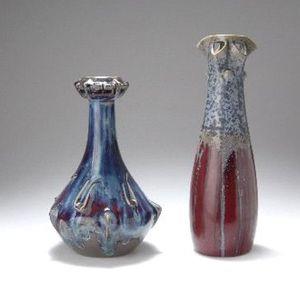
Paire de vases en grès, manufacture Fives Lille, Gustave de Bruyn, France, vers 1910.
Antoine Gustave De Bruyn, dit Gustave, est le fondateur de la Faïencerie de Fives, faubourg industriel de Lille.